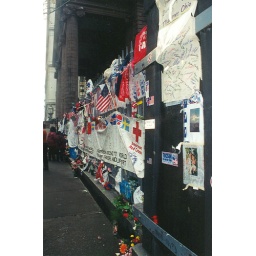
Another portion of the very extensive 'tribute' wall around ground zero.